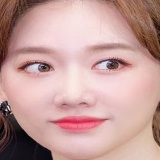
ca sĩ Hari Won